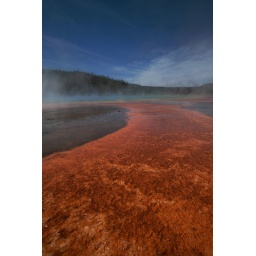
Red Road under the blue sky